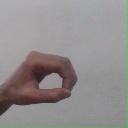
अक्षर: औ